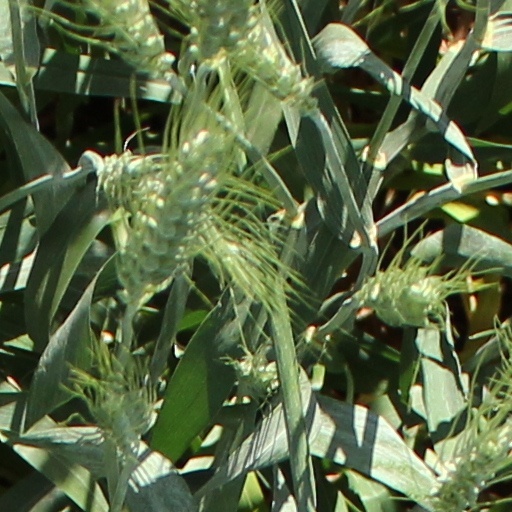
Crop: wheat